P300 (neuroscience)

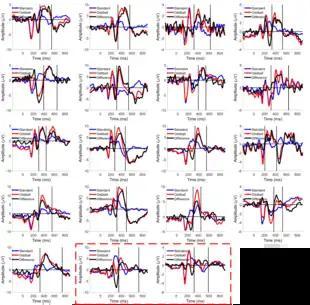
The P300 response of different healthy subjects in a two-tone auditory oddball paradigm. The plots show the average response to oddball (red) and standard (blue) trials and their difference (black). From "Surprise response as a probe for compressed memory states". These examples show the significant individual variability in amplitude, latency and waveform shape across different subjects.

The P300 (P3) wave is an event-related potential (ERP) component elicited in the process of decision making. It is considered to be an endogenous potential, as its occurrence links not to the physical attributes of a stimulus, but to a person's reaction to it. More specifically, the P300 is thought to reflect processes involved in stimulus evaluation or categorization.